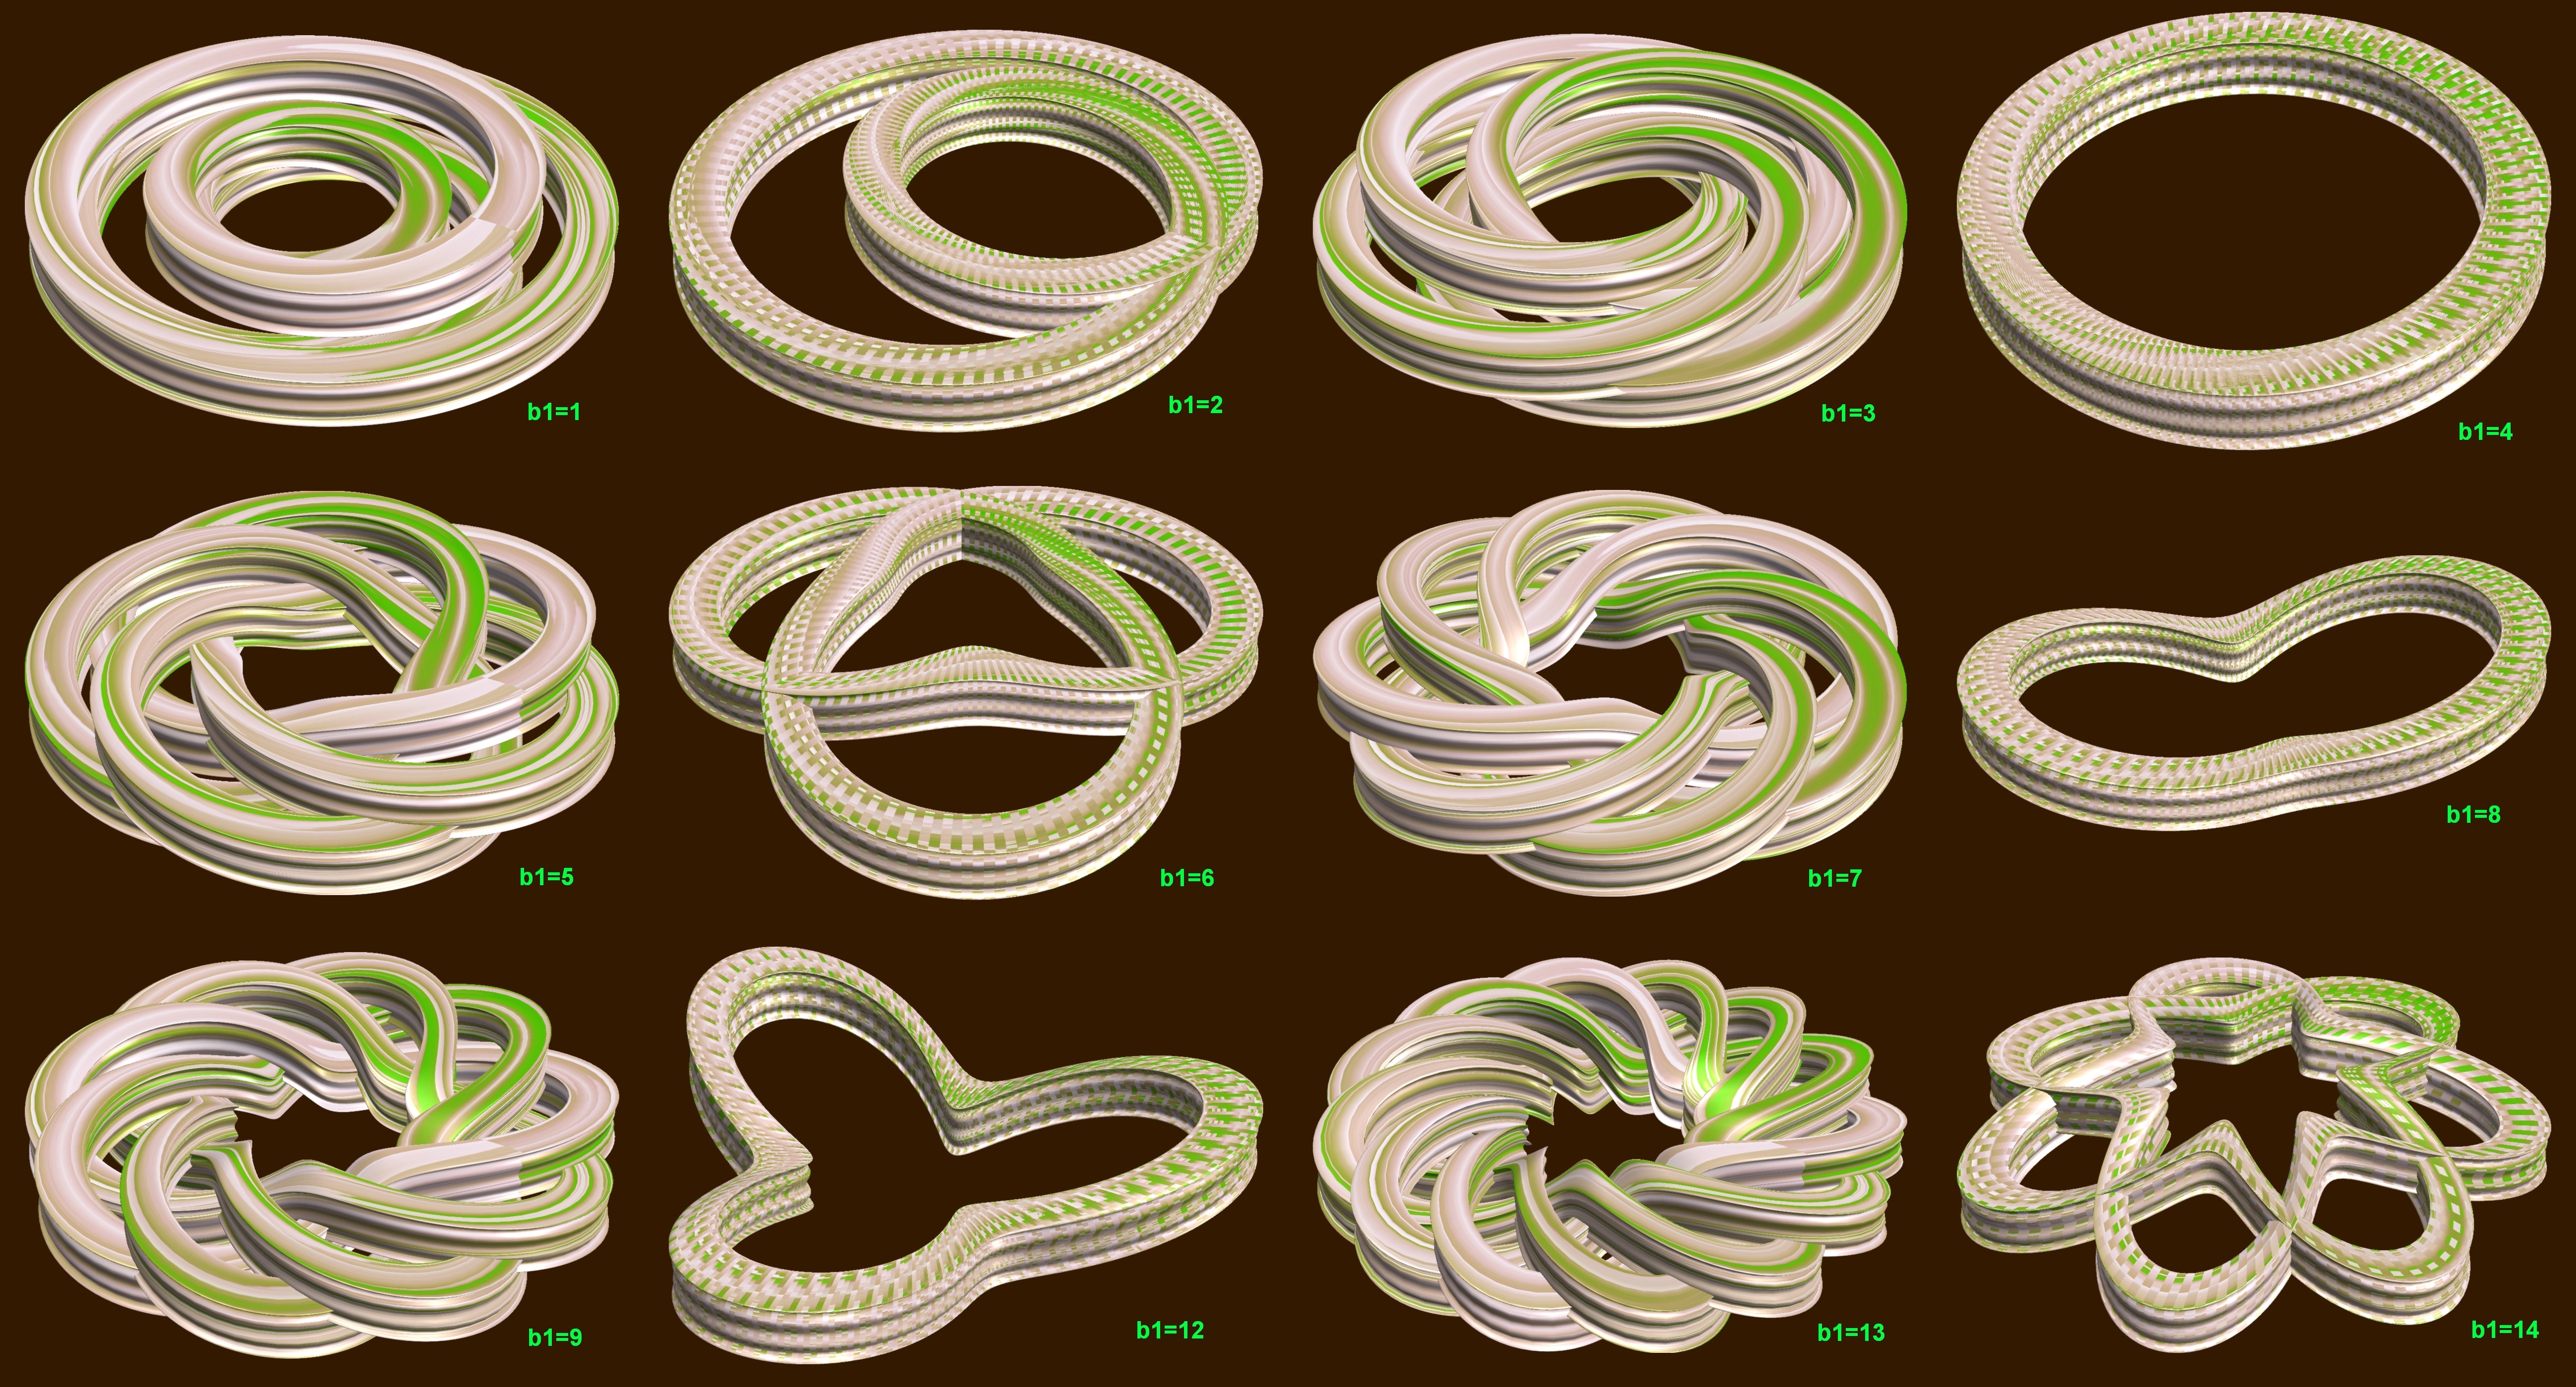
abstract, structure, wheel, texture, spiral, number, pattern, geometry, circle, font, sculpture, design, symmetry, 3d, graphic, shape, knot, torus, mathematica, cg, parametricplot3d, code, program, algorithm, mapping, geometricsculpture